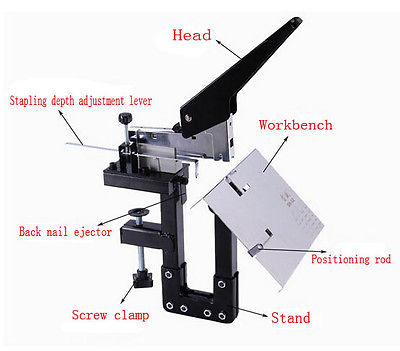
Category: stapler